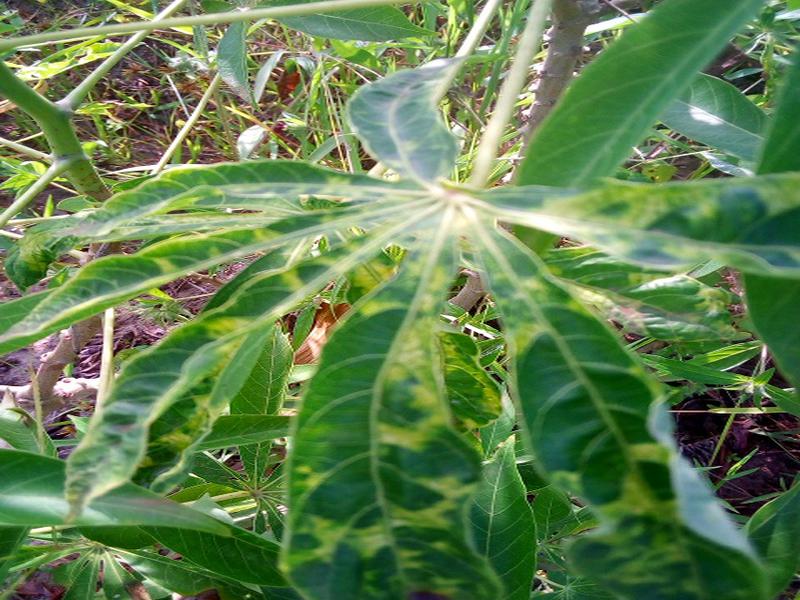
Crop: cassava
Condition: mosaic_disease